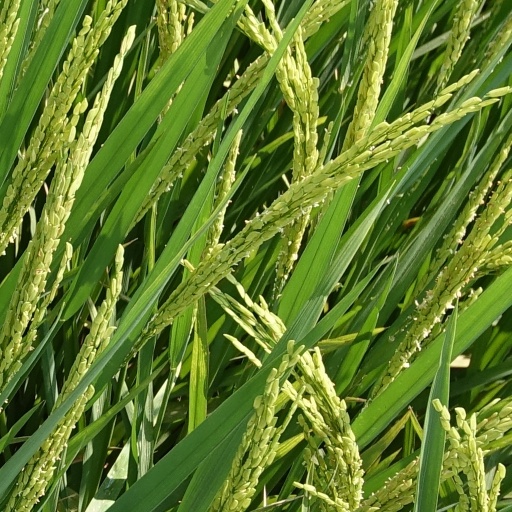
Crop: rice